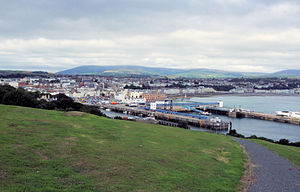
Douglas (Isle of Man)
Douglas er hovedstaden på den britiske kronbesiddelse Isle of Man i Det Irske Hav. Byen har 26.218 indbyggere baseret på en folketælling fra 2006, og er dermed øens klart største by, da den udgør optil en tredjedel af øens totale indbyggertal. Øens regering har sit hovedsæde i byen.